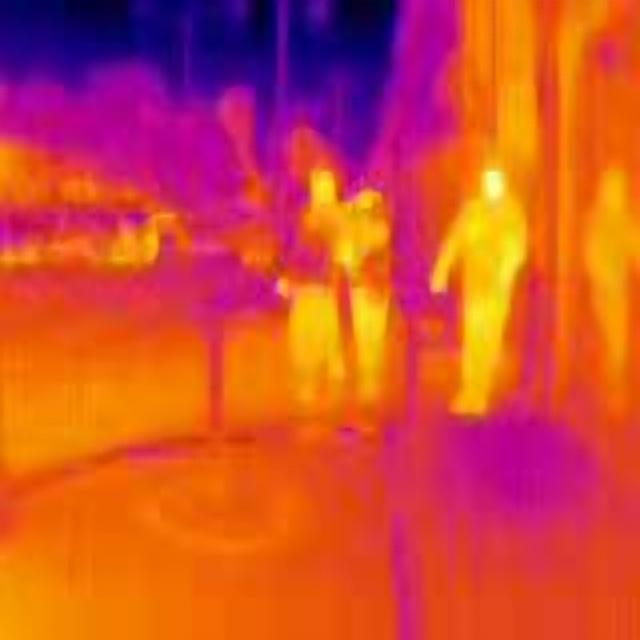
Detected objects:
label: person
label: person
label: person